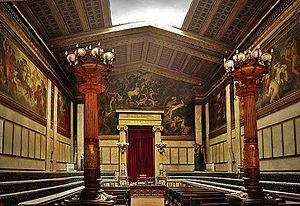
Christian Griepenkerl, né le 17 mars 1839 à Oldenbourg et mort le 22 mars 1912 à Vienne, est un peintre germano-autrichien qui enseigna à l'Académie des beaux-arts de Vienne.